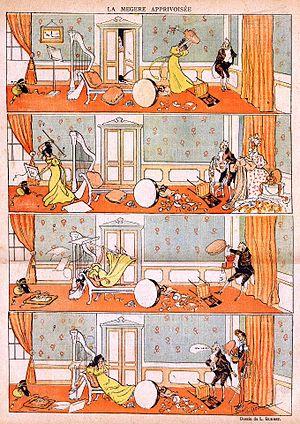
La Mégère Apprivoisée, bande dessinée de Léonce Burret parue dans Le Rire #233 (22 avril 1898)
La Mégère apprivoisée est l'une des premières pièces de William Shakespeare, et l'une de ses trois premières comédies. Probablement écrite en 1594, elle comporte cinq actes.
Léonce Burret, parfois écrit Léonce Burrett, né Jean Léonce Buret le 20 avril 1865 à Bordeaux et mort le 15 juin 1915 à Paris 14e, est un illustrateur et affichiste français.